Faculties and institutions of University of Colombo

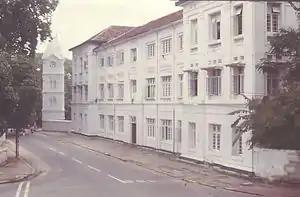
The Faculty of Medicine building and the Koch Memorial Clock Tower on Kynsey Road.

The Faculty of Medicine is the oldest faculty of the university and oldest medical school in Sri Lanka. Established in 1870 as the Colombo Medical School later renamed as the Colombo Medical College, it was integrated as a faculty of the University of Ceylon at its formation in 1942. The Faculty has close links with several hospitals for teaching, training, clinical services and research. These include;